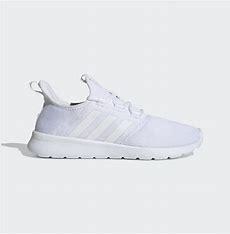
Brand: Adidas
Model: Cloudfoam Pure 2